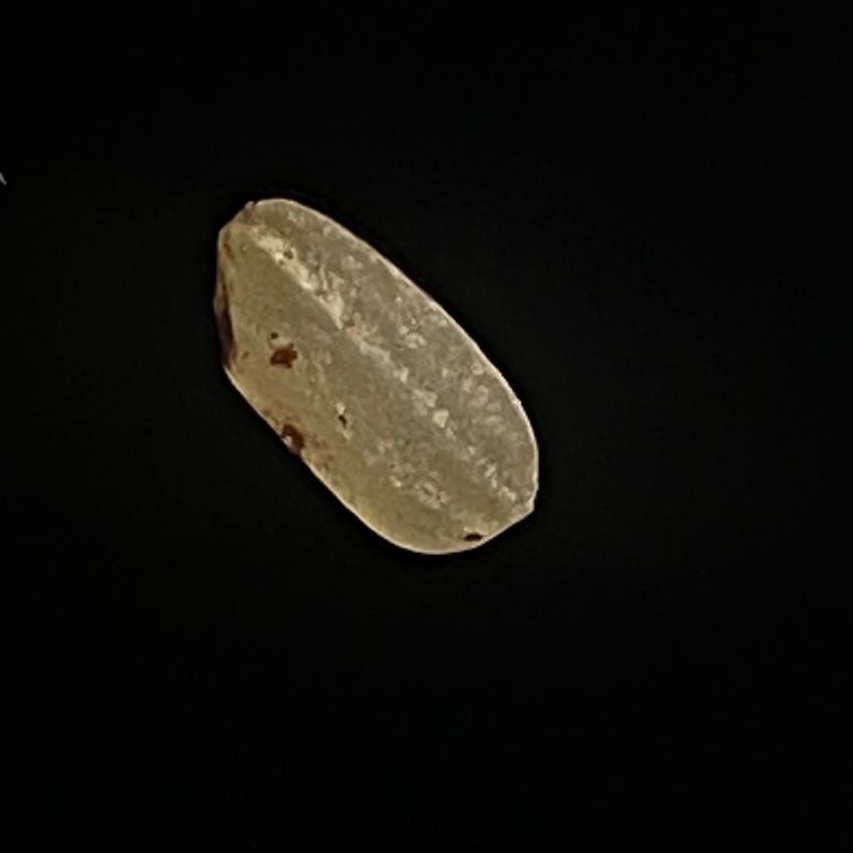
Rice variety: Amon